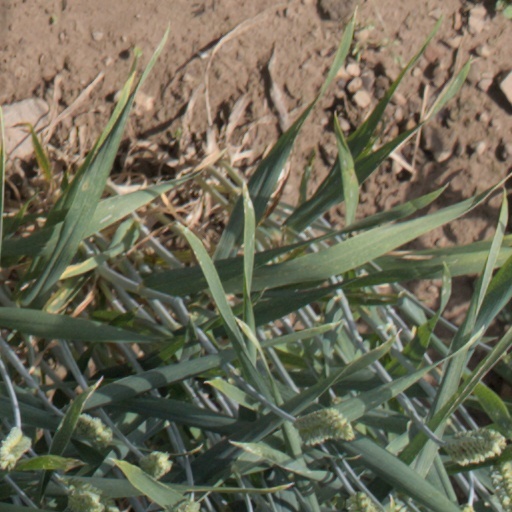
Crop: wheat